Memoirs Illustrating the History of Jacobinism

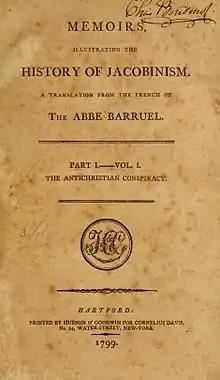
Title Page of the First English Edition of Memoirs Illustrating the History of Jacobinism, 1799.

Memoirs Illustrating the History of Jacobinism (French: Mémoires pour servir à l’histoire du Jacobinisme) is a book by Abbé Augustin Barruel, a French Jesuit priest. It was written and published in French in 1797–98, and translated into English in 1799.